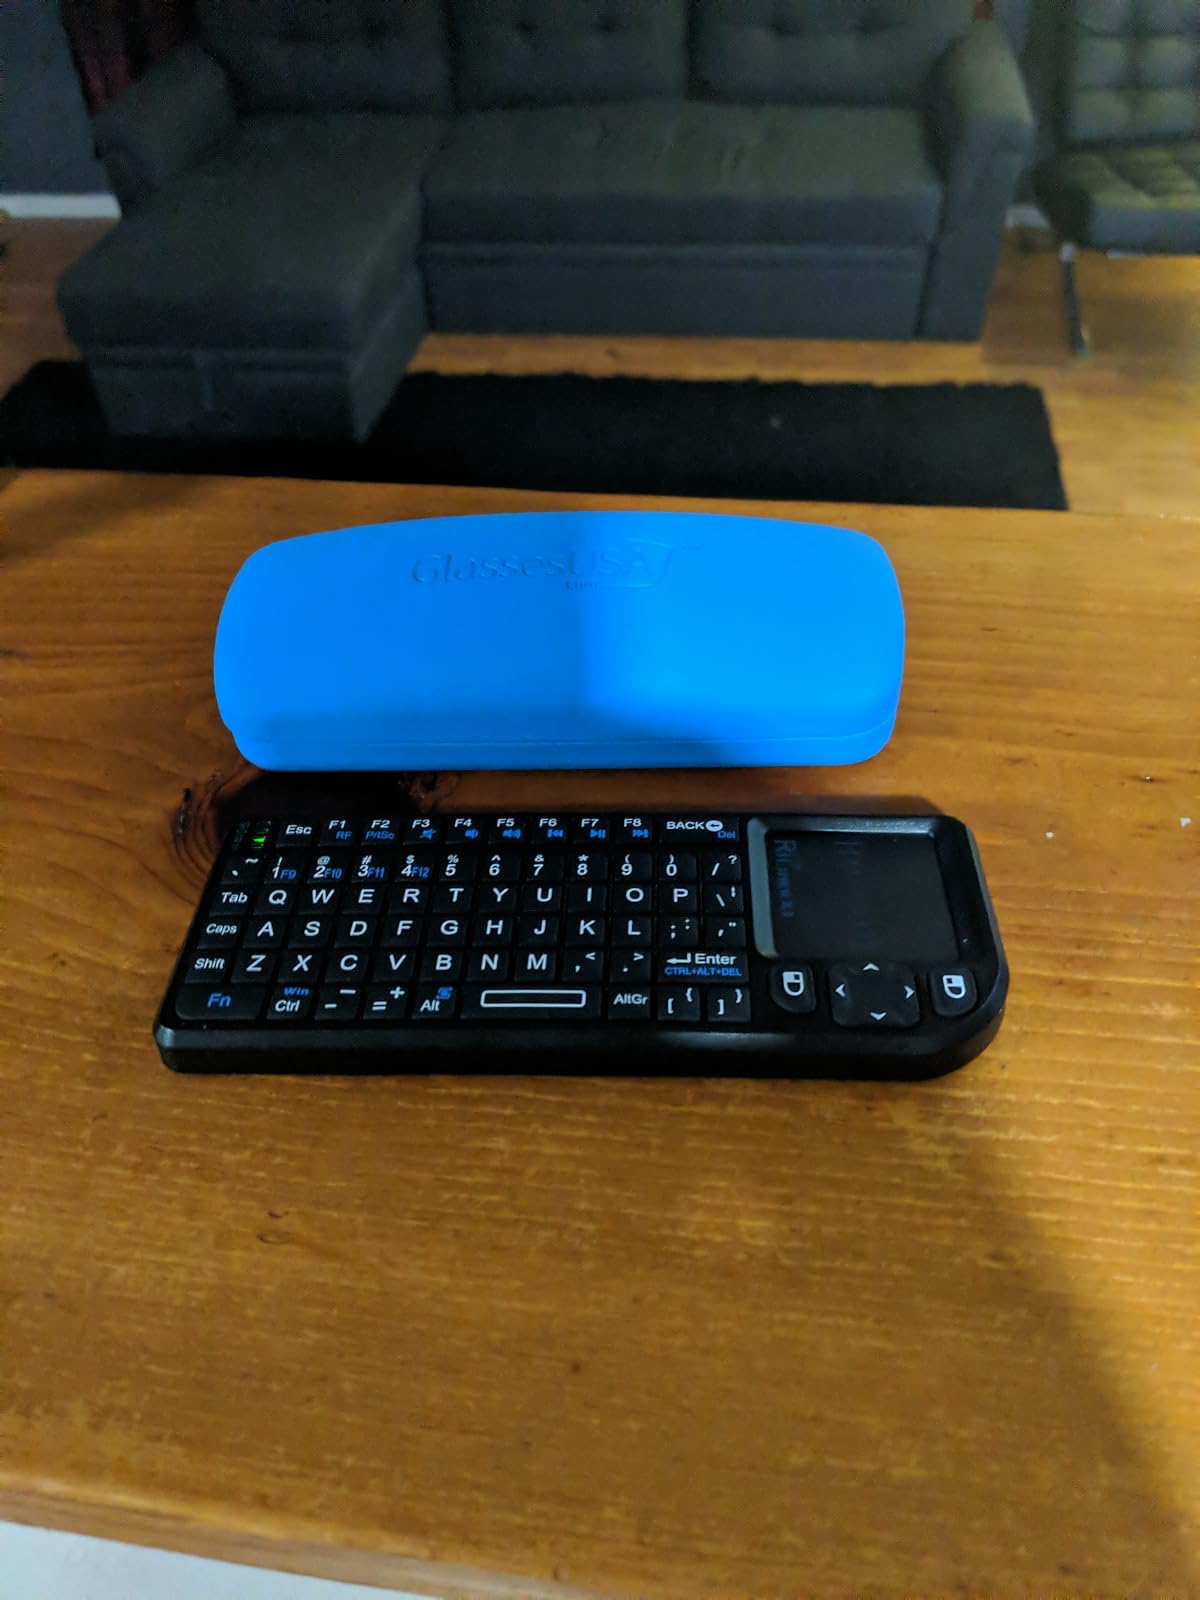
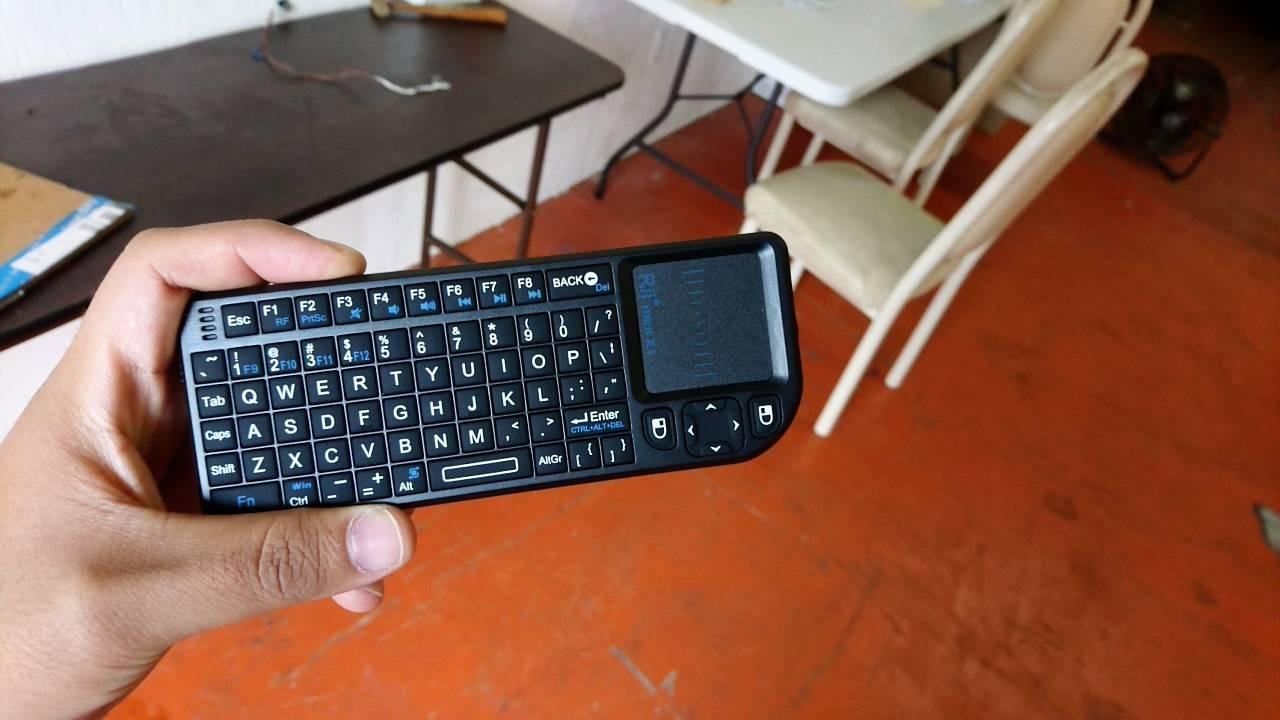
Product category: keyboard
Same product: yes